Izumo-taishakyo

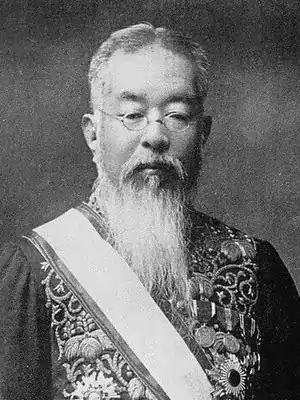
Senge Takatomi, the founder of Izumo-taishakyo

During the Meiji Period, priests from Izumo Taisha were collected to participate in the creation of a centralized State Shinto. However, due to conflicts primarily with the traditions of Ise-jingu, the Izumo tradition was separated into its own sect. In 1872, Amaterasu, Takamimusubi, Kamimusubi, and Amenominakanushi were decided to be the four main Kami for the national religion, but the Izumo faction argued that Okuninushi should also be worshiped, which led to a great debate with the Ise faction. However, the Ise faction gained the support of Emperor Meiji, and the Izumo faction was defeated and Okuninushi was not enshrined. In addition, the "separatist religion decrees" issued by the Meiji government made it so that it was forbidden to carry out the Izumo religion independently of the state. For that reason, Senge Takatomi, the head priest of Izumo-taisha at the time, resigned from Izumo Taisha Omiya and founded Izumo-taishakyo. Izumo-taishakyo was integrated with Izumo-taisha in 1951, but Izumo-taishakyo and Izumo-taisha remain as separate entities.